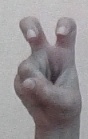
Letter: toot